Fota Wildlife Park

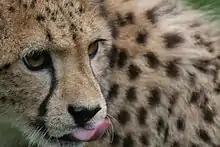
Cheetah at Fota Wildlife Park

Cheetahs, by their nature, will not work for food if they do not have to, and to exercise the animals and for behavioural enrichment reasons, the park installed a "Cheetah Run" in 2006. This device suspends food items on a wire that travels off the ground, at approximately .